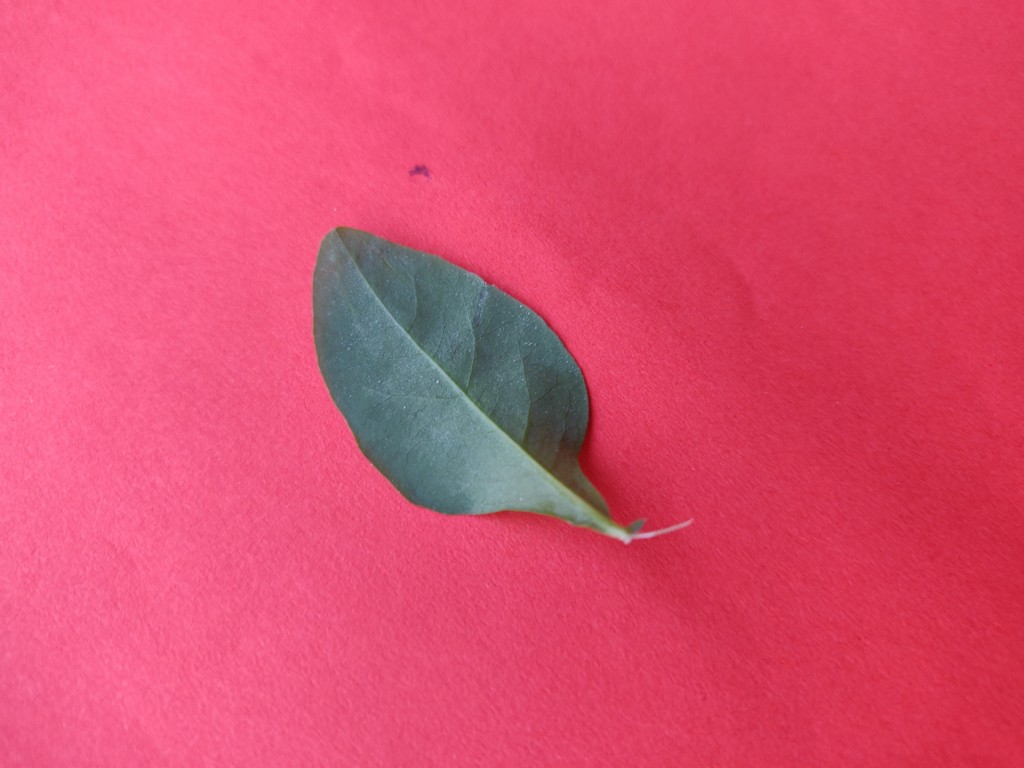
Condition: Healthy
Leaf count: single
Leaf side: back